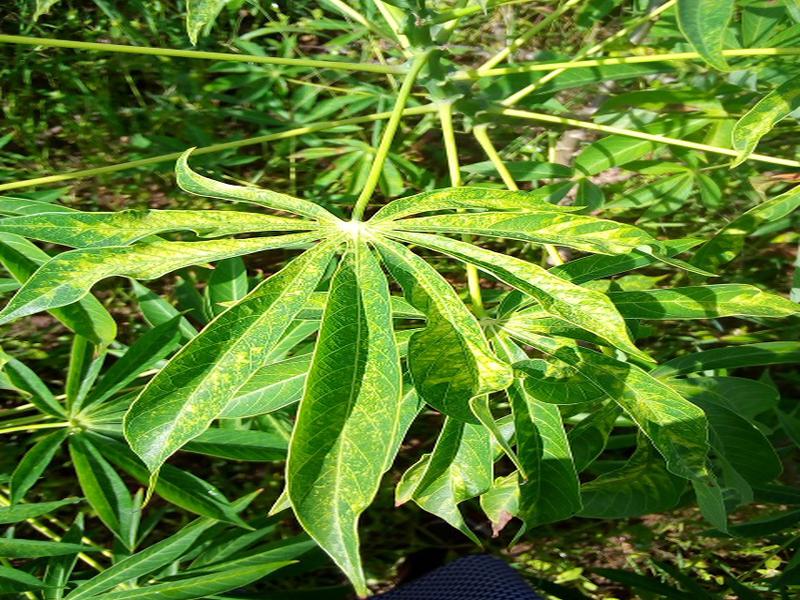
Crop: cassava
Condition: mosaic_disease